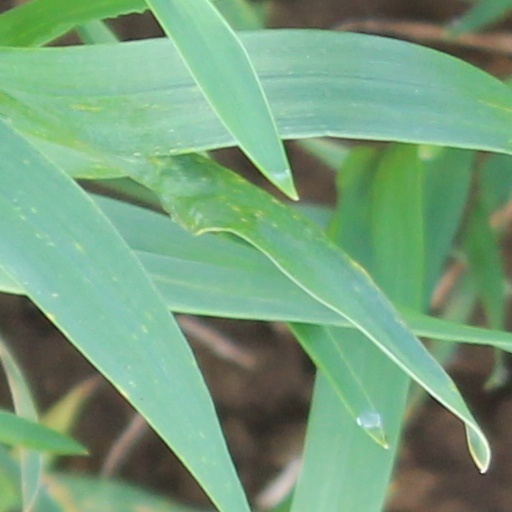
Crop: wheat